1978 FA Cup final

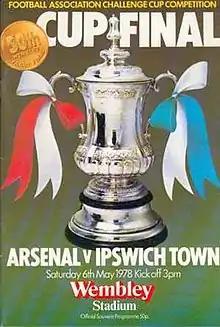
Match programme cover

The 1978 FA Cup final was an association football match between Arsenal and Ipswich Town on 6 May 1978 at the old Wembley Stadium, London. It was the final match of the 1977–78 FA Cup, the 97th season of the world's oldest football knockout competition, the FA Cup. Four-time winners Arsenal were appearing in their ninth final, whereas Ipswich Town were making their debut at Wembley and in their first FA Cup final. Each team had progressed through five rounds to reach the final. Ipswich had needed a replay in the fifth round to proceed past Bristol Rovers while Arsenal won all of their ties at the first time of asking and went into the final as clear favourites.